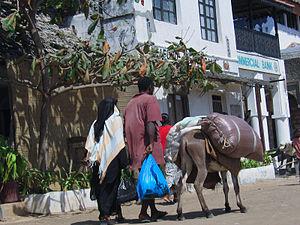
Le comté de Lamu est un des 47 comtés du Kenya et un des six comtés issus de l'ancienne province de la côte. Situé sur la côte de l'océan Indien, son chef-lieu est Lamu.
La culture swahilie est la culture partagée par les populations de la côte de l'Afrique de l'Est. Le terme viendrait du pluriel du mot arabe sahel ساحل : sawahil سواحل, qui signifie côte ou frontière. Ces populations sont d'origine bantoue avec des apports arabes et, dans une moindre mesure, persans. Les cités-États côtières comme Mombasa, Gede, Malindi et les archipels de Zanzibar, des Comores, de Kilwa et de Lamu, formaient une unité de culture swahilie prospère et renommée, vivant du commerce de marchandises africaines destinées aux marchés locaux et orientaux. Ces populations parlaient des langues voisines, variantes du swahili, et partageaient un certain nombre de valeurs propres. C'est avant tout une culture urbaine, africaine et musulmane. Les arabes appelaient al-Zanj les territoires sous la domination de ces cités, d'où le nom souvent donné à la région de « Zenj » ou « Zanguebar ».
Lamu est le chef-lieu du comté de Lamu. Elle est située sur la « côte Nord » du Kenya à une centaine de kilomètres de la frontière somalienne. Localisée à l'est d'une île maritime au nom éponyme d'une superficie d'environ 57 km², la ville est baignée par le chenal maritime naturel de Mkanda et à 4,5 km de l'océan Indien.